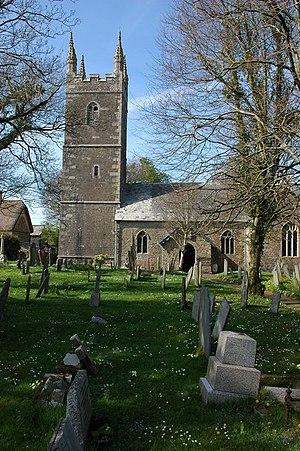
Bradworthy est un village et une paroisse civile dans le Devon, en Angleterre.